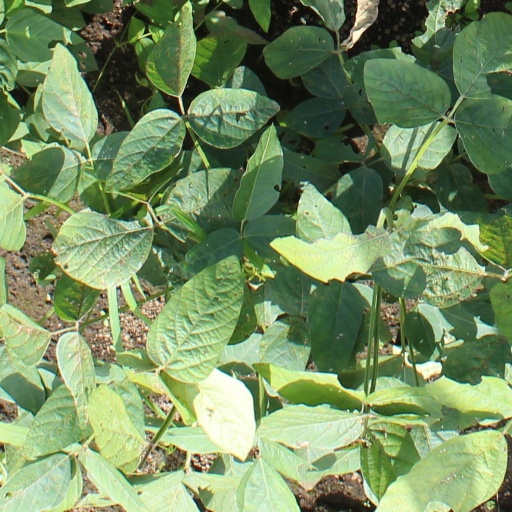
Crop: soybean